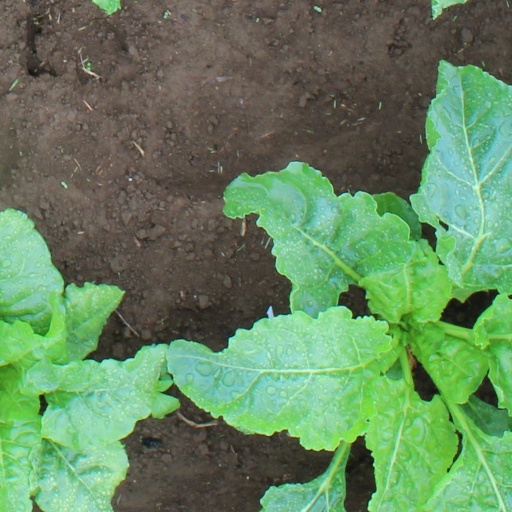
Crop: sugar beet